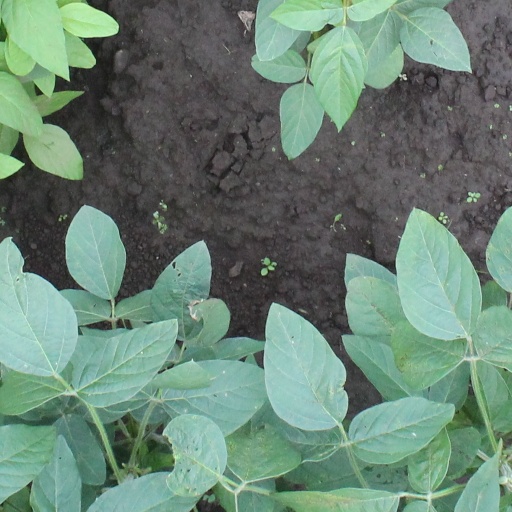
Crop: soybean